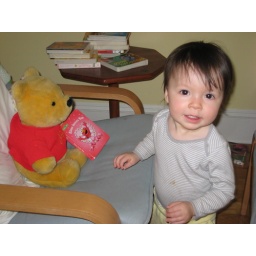
Tess put Winnie in the reading chair and gave him her book to read!